Jeff Russo

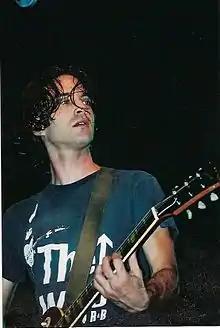

Jeff Russo (born August 31, 1969) is an American composer, songwriter, guitarist, vocalist and music producer, and one of the two founding members of the rock band Tonic. He is also a founding member of the Americana band Low Stars.